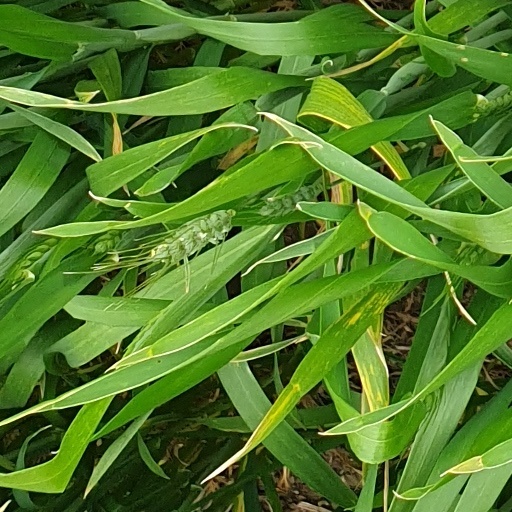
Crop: wheat